Reuth, Rhineland-Palatinate

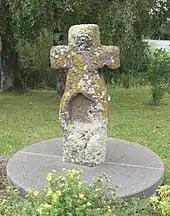
Wayside cross

The "Windpark Reuth", a wind farm, has nine wind turbines.